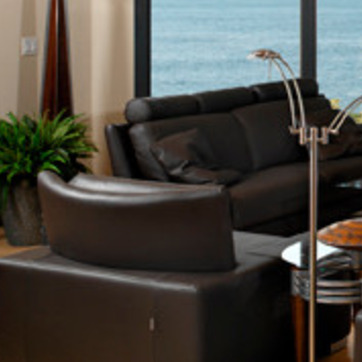
Material: leather